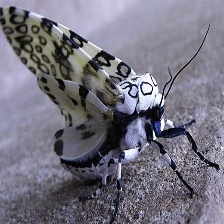
Species: GIANT LEOPARD MOTH